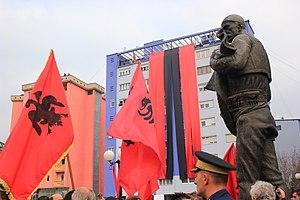
Le centième anniversaire de l'indépendance de l'Albanie a été la célébration d'une année entière en 2012, lorsque les Albanais ont célébré le centième anniversaire de la création de l'Albanie indépendante, le premier État albanais de l'histoire moderne.